Nazca culture

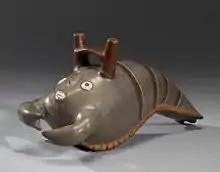
Lobster effigy vessel, phases III-IV, AD 300-600. Walters Art Museum

Nazca 6, and 7 include some of the earlier motifs but also emphasizes militaristic ones, suggesting a shift in social organization. The motifs in these phases include abstract elements as part of the design. Large numbers of rays and tassels are appended to many of the designs, particularly those depicting mythical subjects, producing a visual impression of almost infinitely multiplied elements, an impression which accounts for the use of the term 'proliferous'. Pottery art of Nazca phases 6 and 7 also displays influence from the Moche culture of north coastal Peru.